WVOM-FM

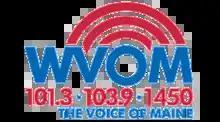
Former logo

WVOM-FM's programming was previously heard on WVOM (AM 1450) and FM translator W236DO (95.1) in Rockland, serving Midcoast Maine. The license for WVOM AM was surrendered to the FCC and cancelled on July 21, 2022. Translator W236DO's license was surrendered and cancelled on the same day.